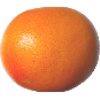
Label: pink_grapefruit